Translocase

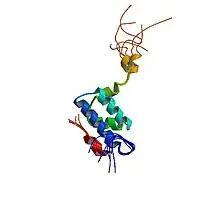
TOM: Translocase of the outer membrane. Mitochondrial import receptor subunit TOM20.

The enzyme subclasses designate the types of components that are being transferred, and the sub-subclasses indicate the reaction processes that provide the driving force for the translocation.